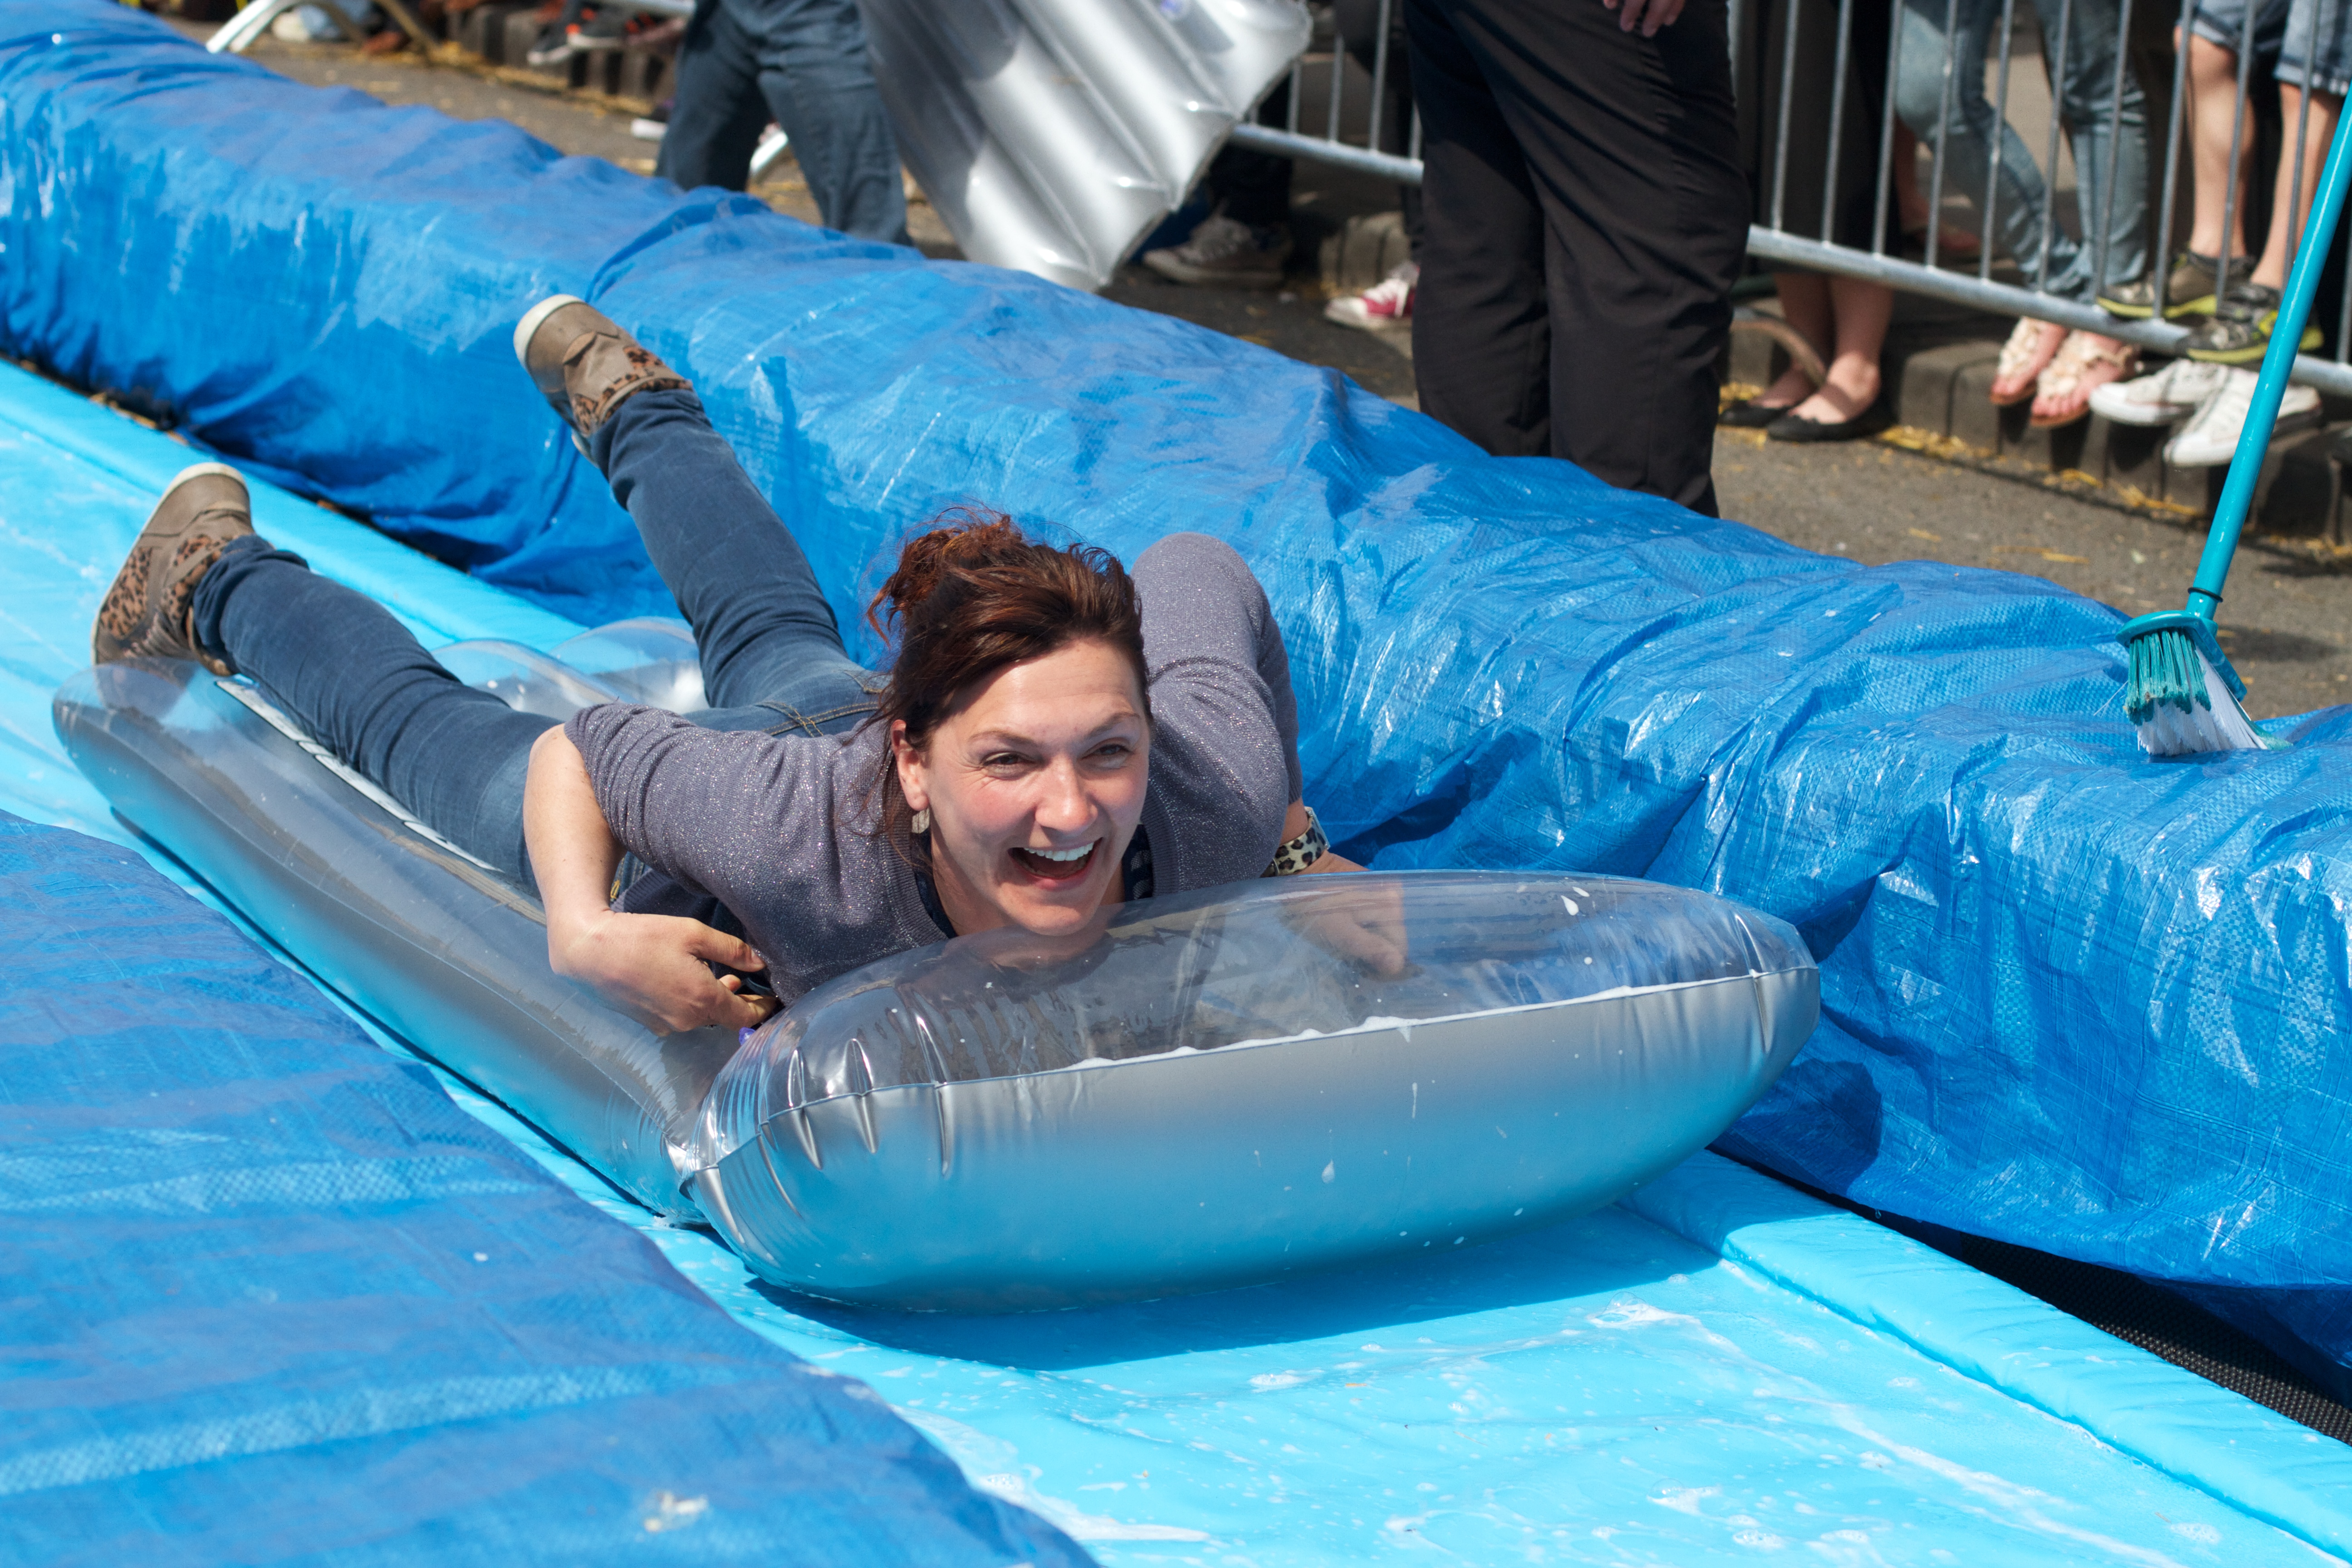
amusement park, swimming pool, leisure, water park, tubing, inflatable